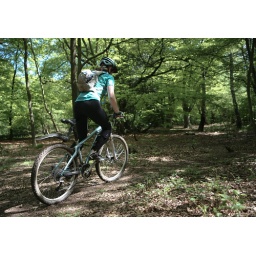
Female mountain bike rider in Epping forest london